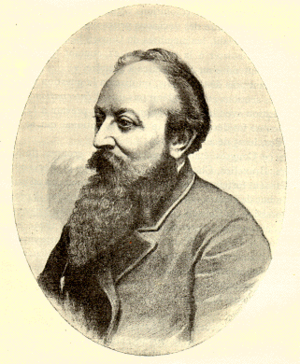
César De Paepe (1841-1890)
Cesar De Paepe, né le 12 juillet 1841 à Ostende et mort le 19 décembre 1890 à Cannes est un homme politique belge, sociologue et docteur en médecine. Sa date de naissance est sujette à controverse. Homme d'œuvres, il fut aussi un militant du rationalisme et de la libre-pensée.